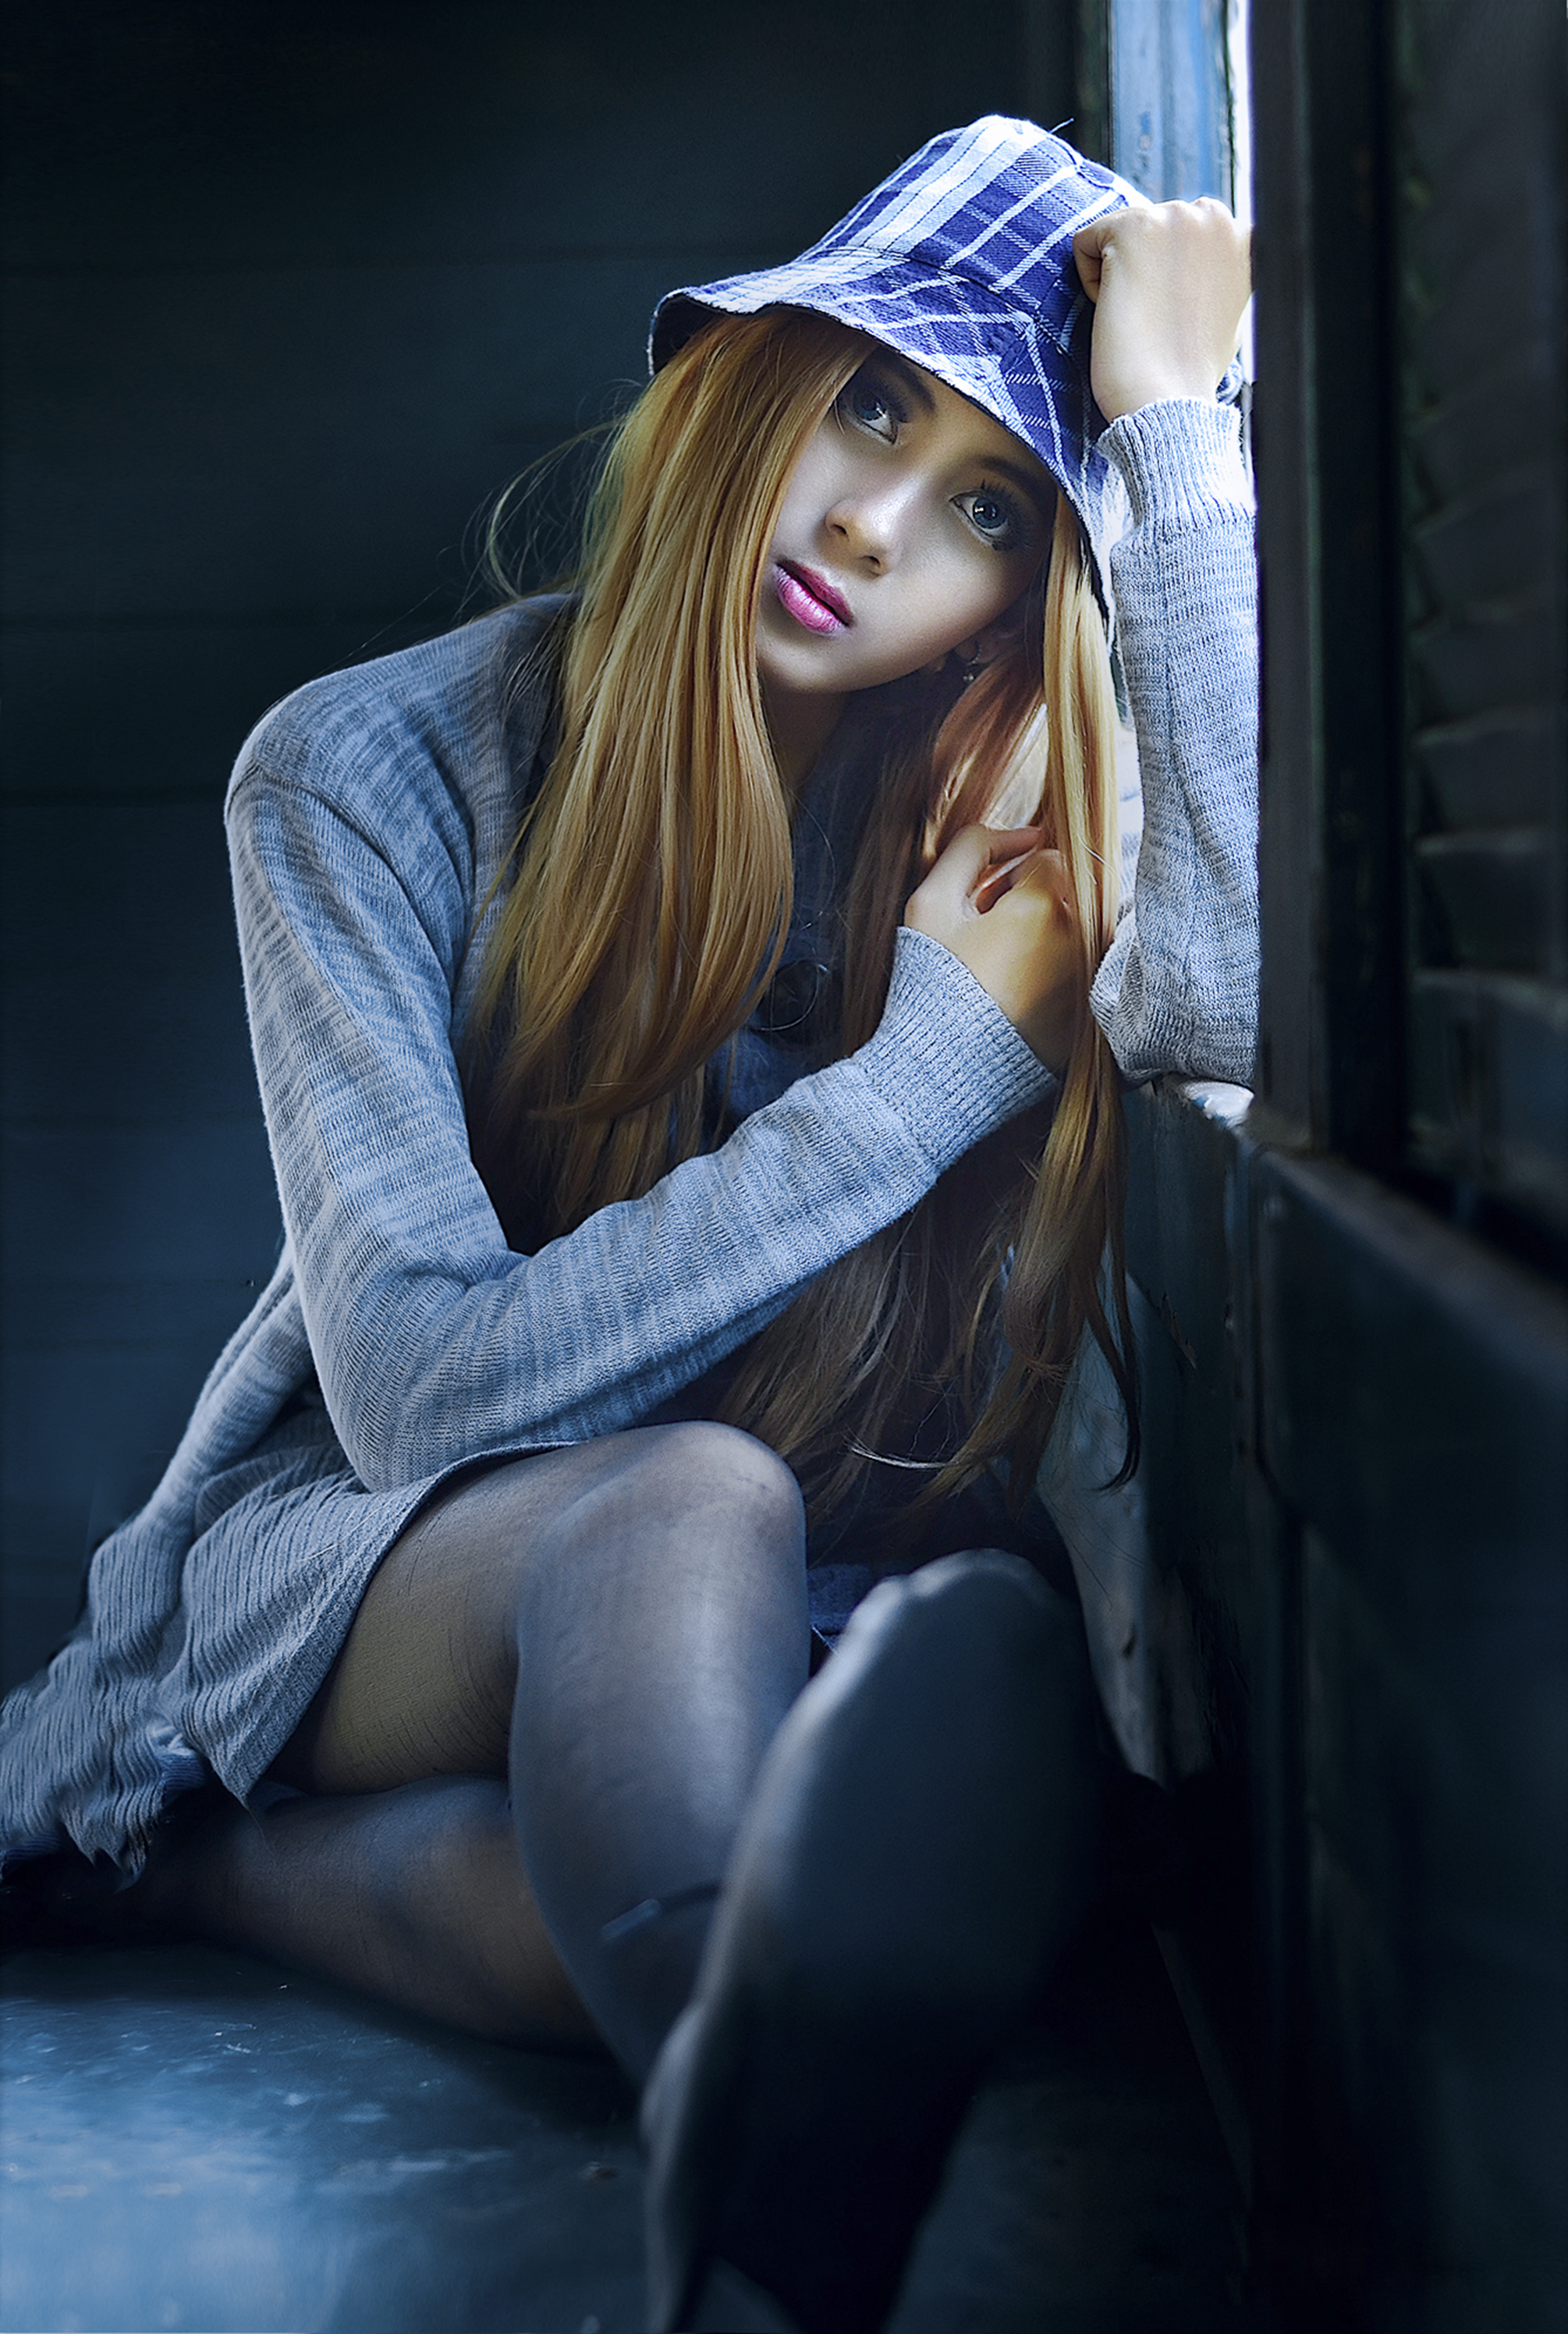
person, girl, woman, photography, female, leg, portrait, model, young, sitting, fashion, blue, clothing, lady, eye, glasses, beauty, beautiful, pretty, attractive, glamour, photo shoot, portrait photography, human positions